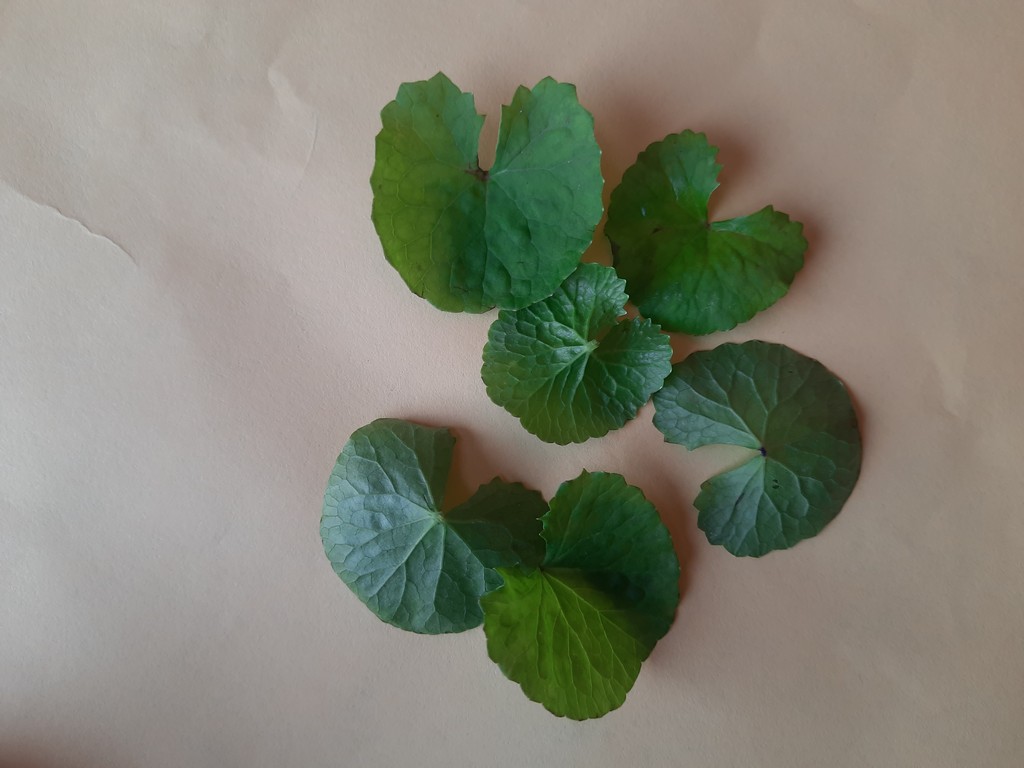
Label: Healthy